Disaster

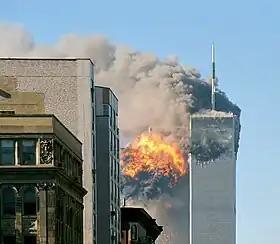
Airplane crashes and terrorist attacks are examples of man-made disasters: they kill and injure people, destroy and damage property, and cause pollution. The pictured example is the September 11 attacks in 2001 at the World Trade Center in New York City.

Human-made disasters are serious harmful events caused by human actions and social processes. Technological hazards also fall into this category. That is because they result in human-instigated disasters. Human-made hazards are sometimes called anthropogenic hazards. Examples include criminality, social unrest, crowd crushes, fires, transport accidents, industrial accidents, power outages, oil spills, terrorist attacks, and nuclear explosions/nuclear radiation. Catastrophic climate change, nuclear war, and bioterrorism also fall into this category.